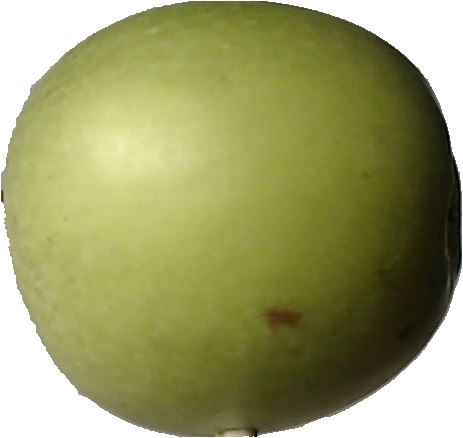
Label: apple_granny_smith_1